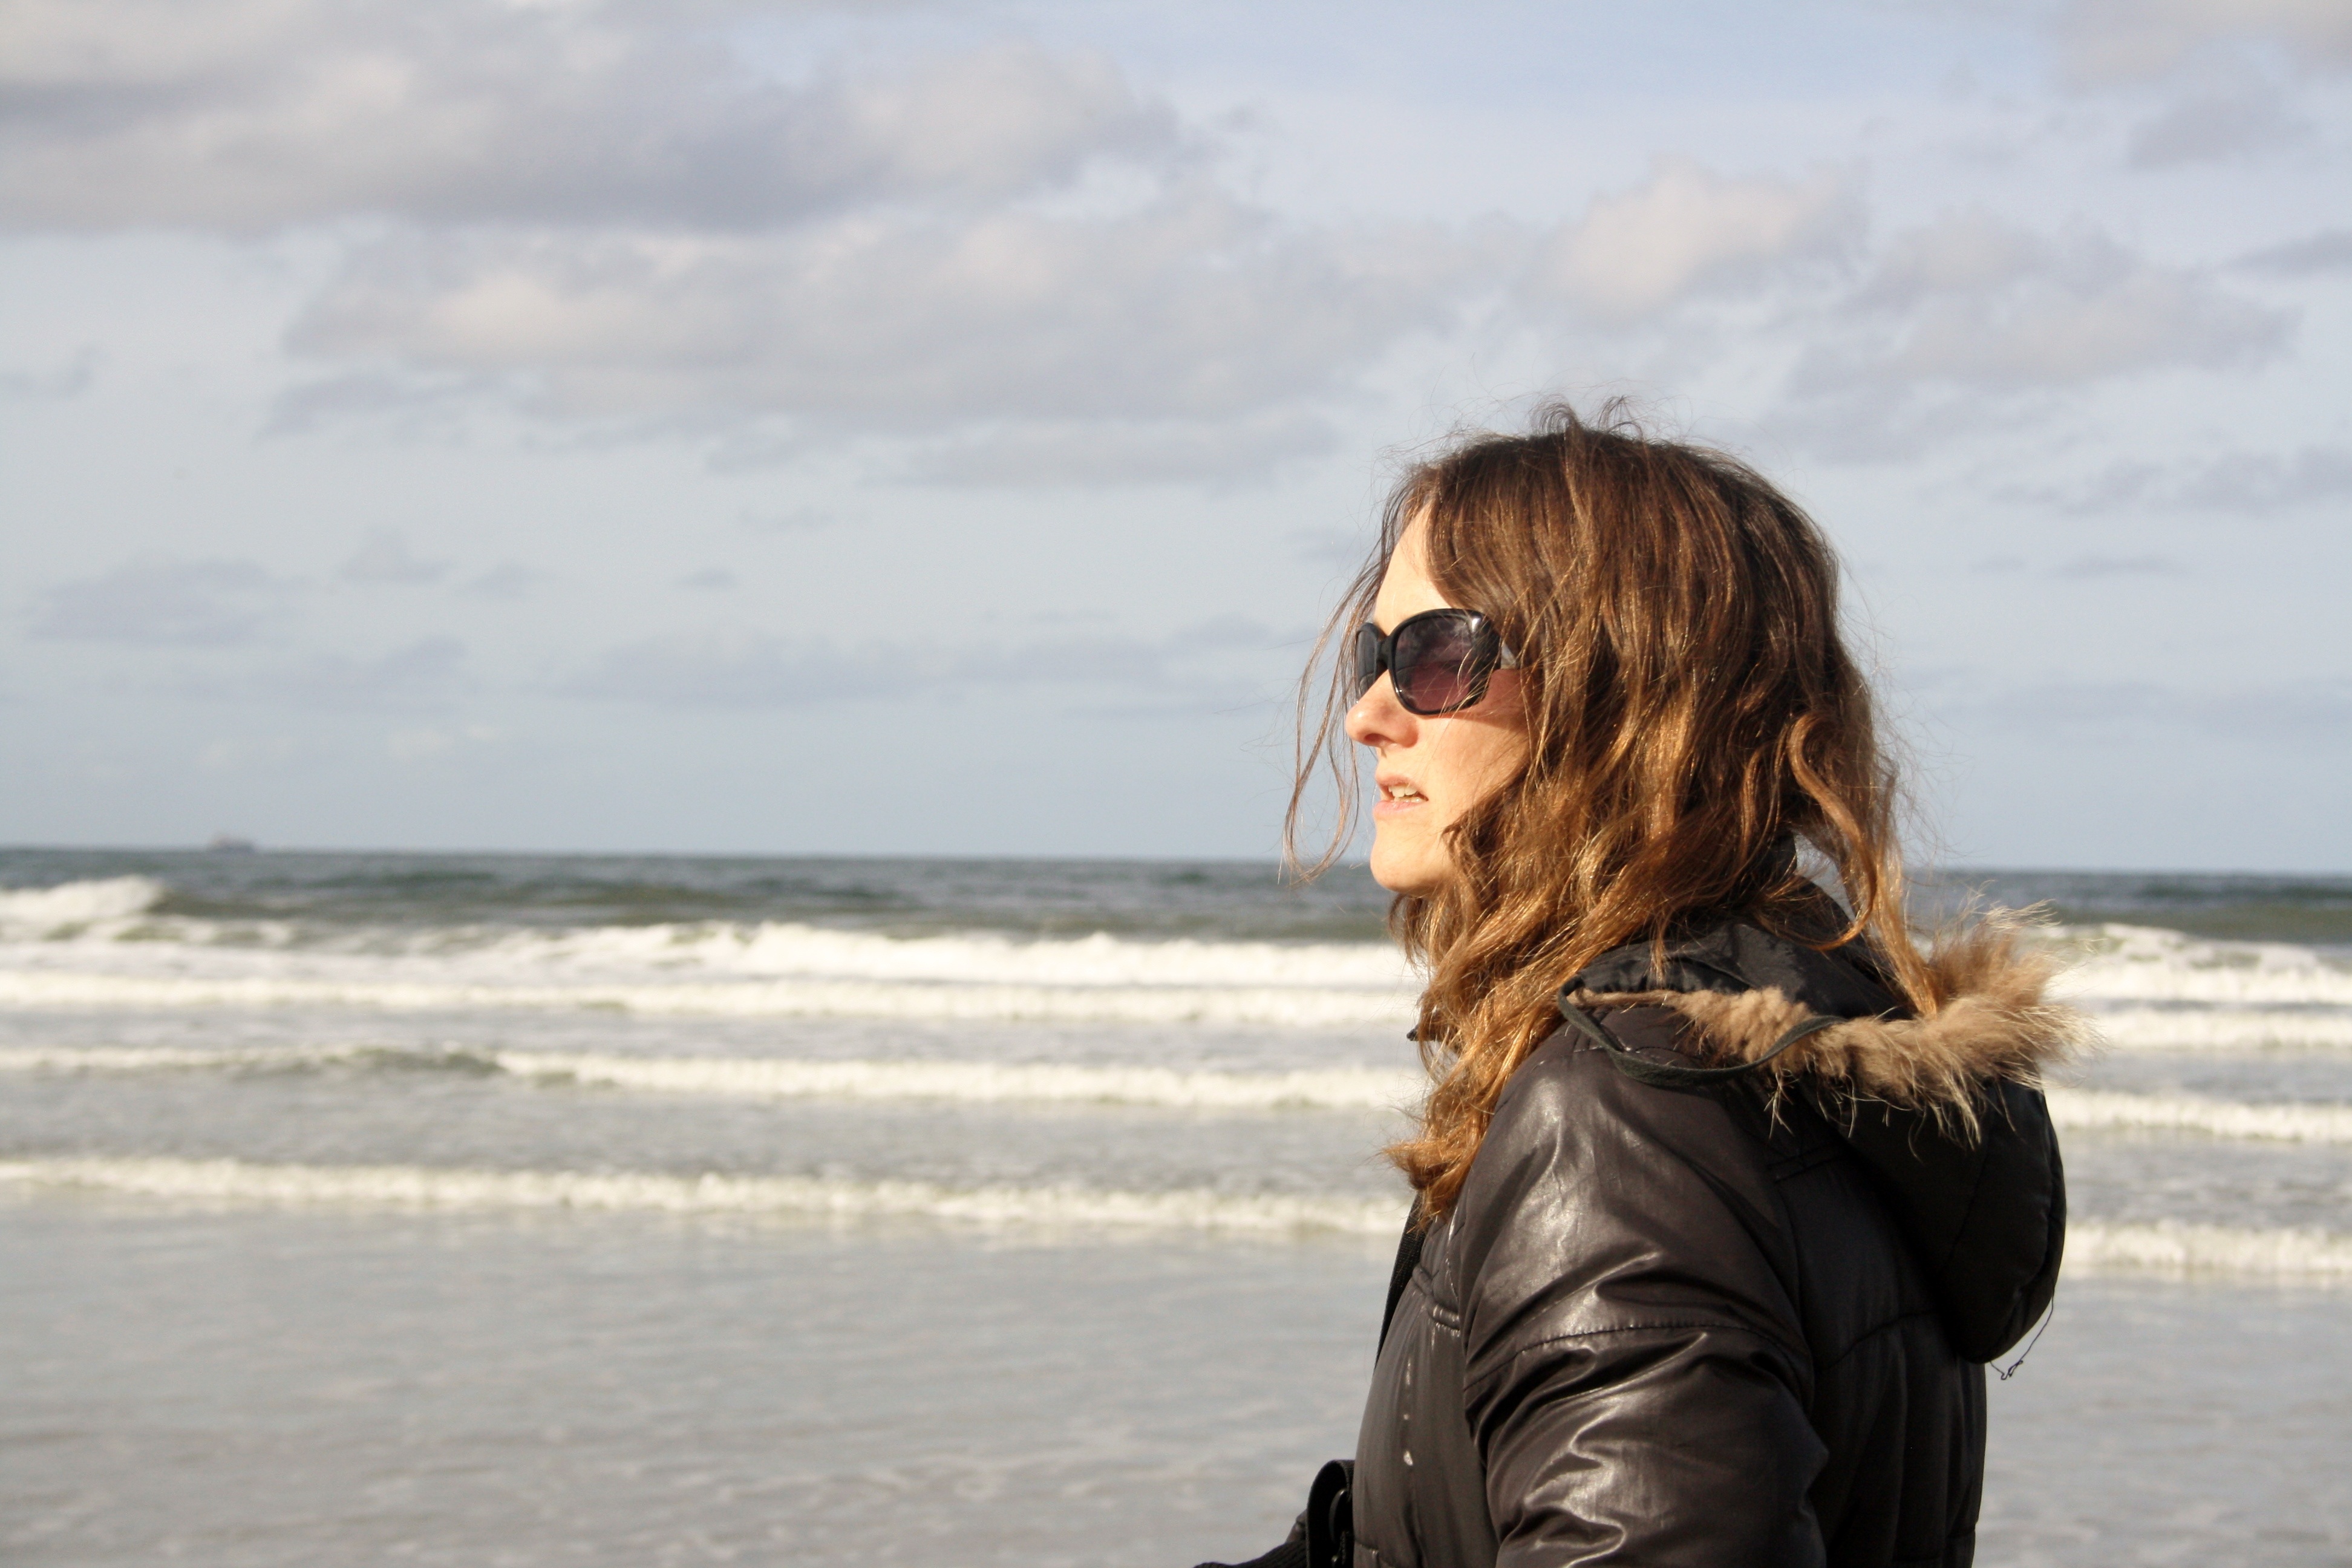
beach, sea, coast, sand, ocean, person, winter, woman, model, sunglasses, beauty, a breath of fresh air, photo shoot